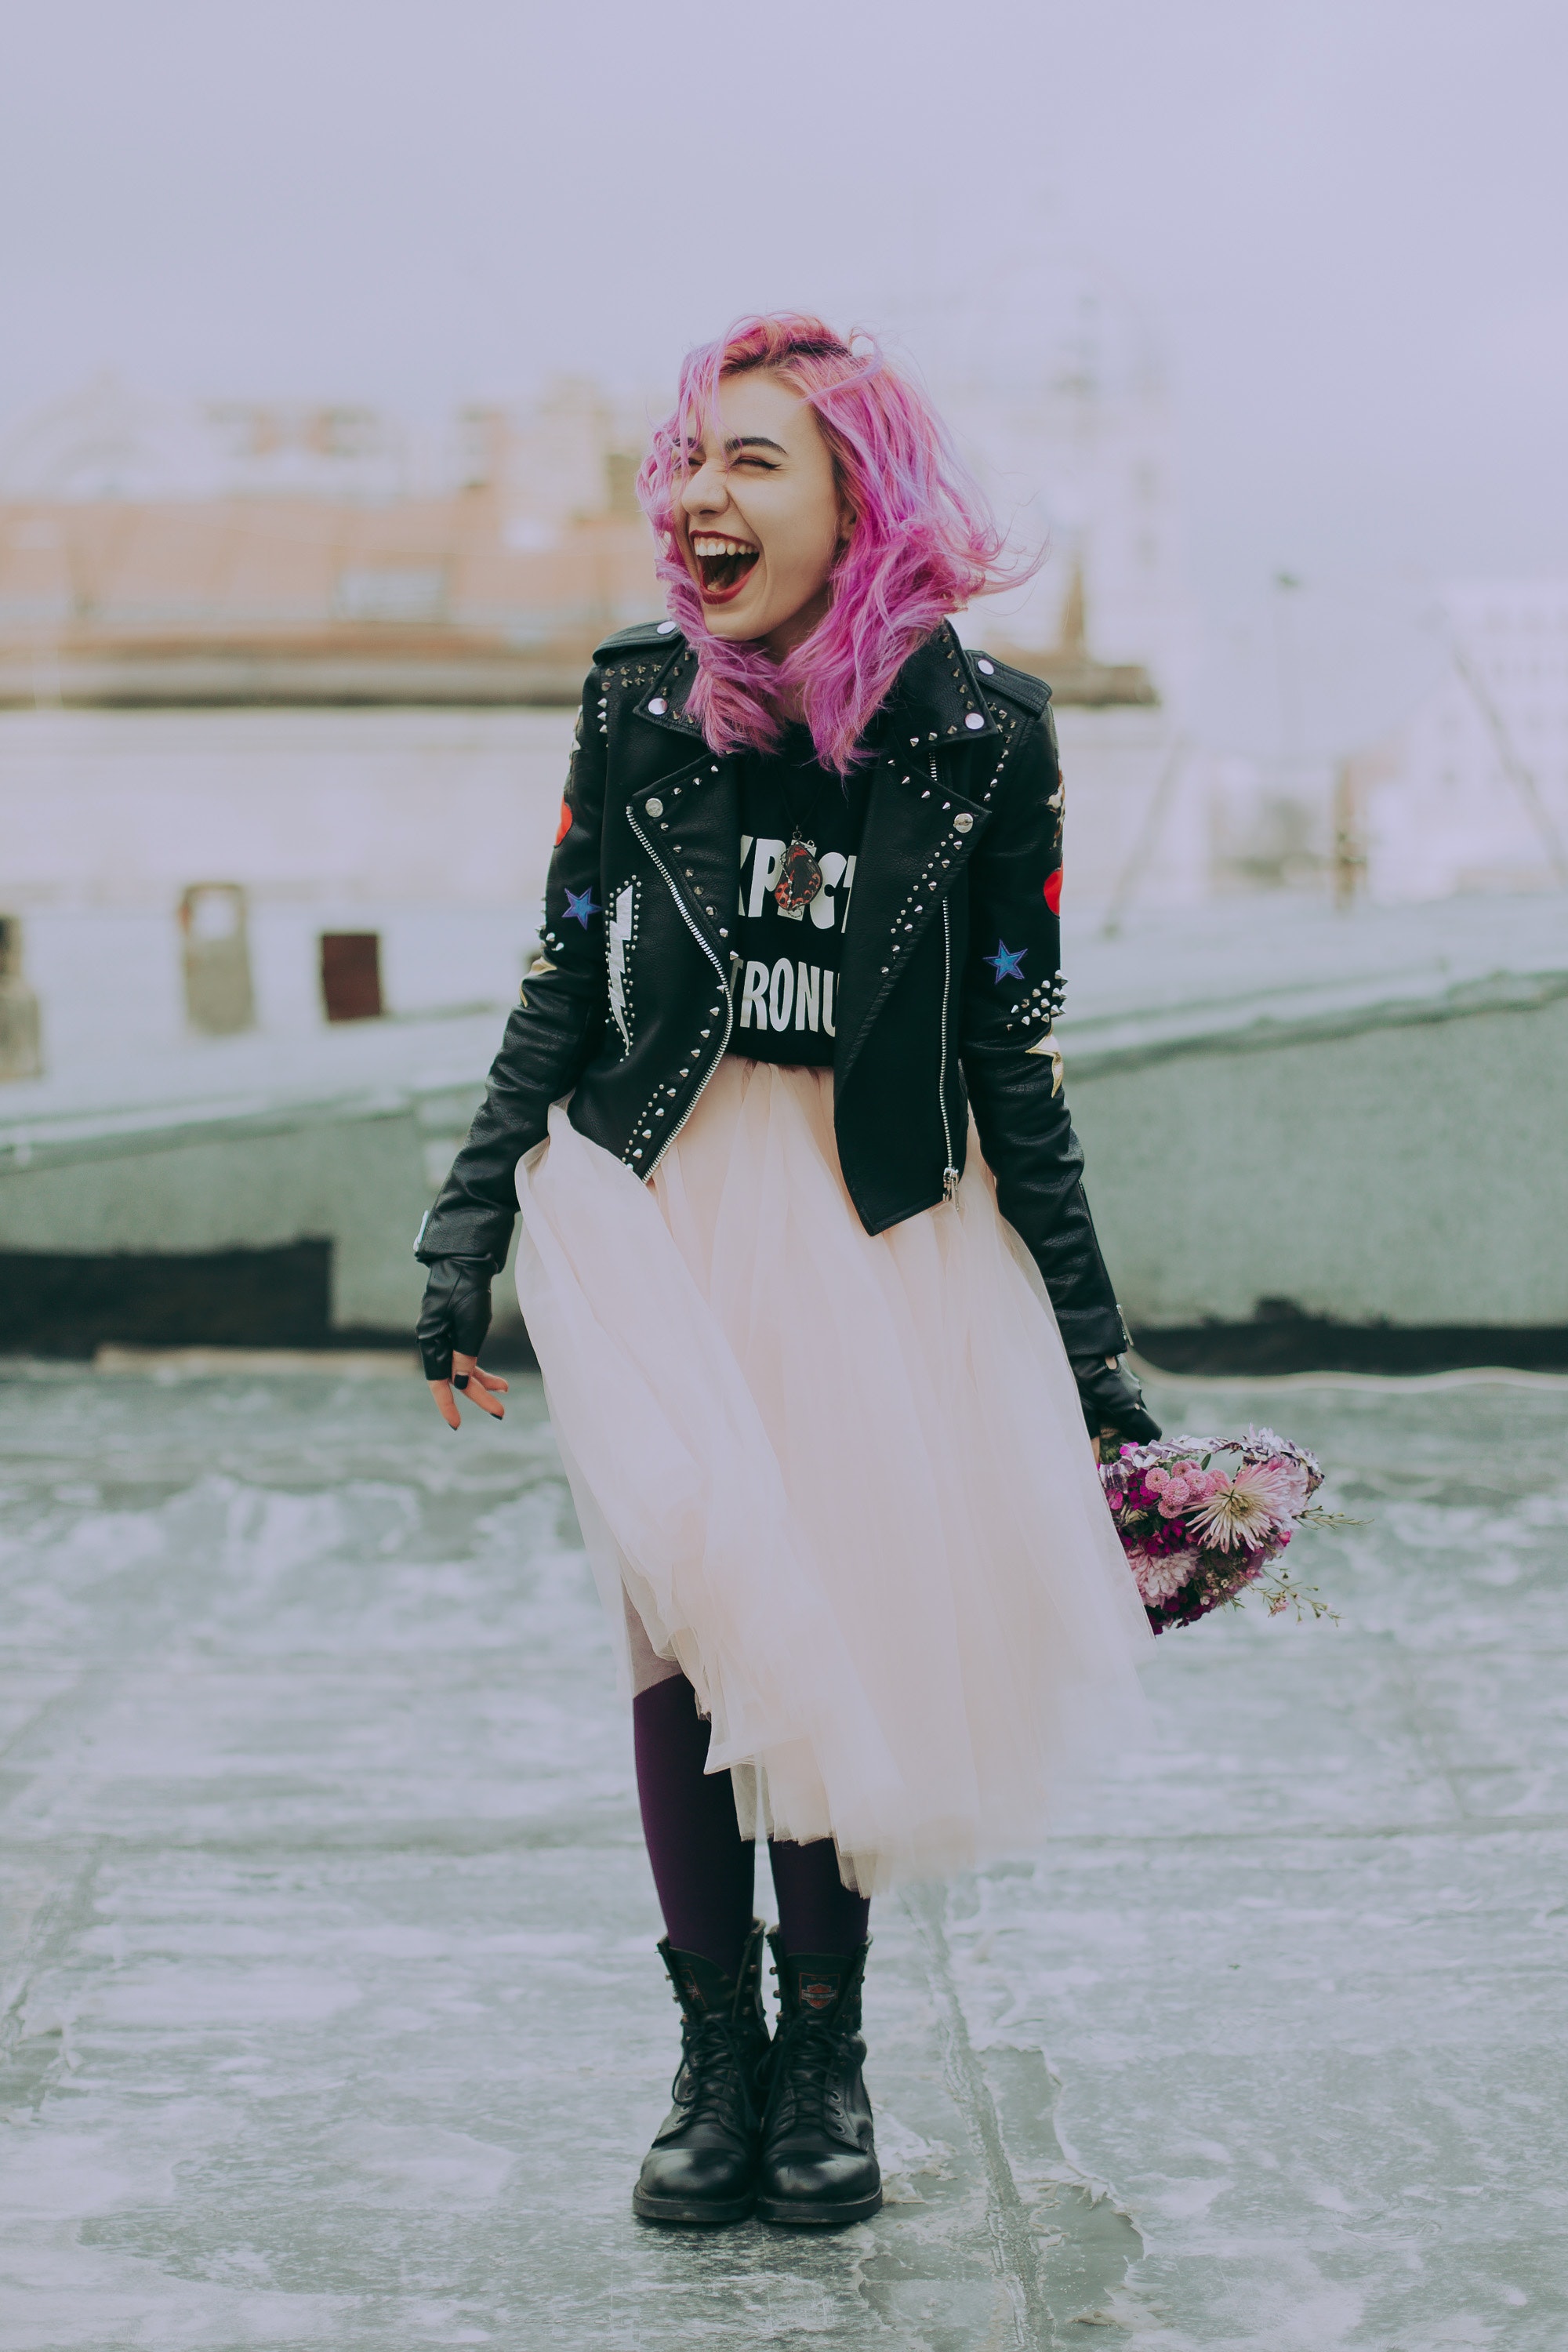
white, pink, fashion, skin, beauty, footwear, winter, leg, thigh, lip, joint, knee, blond, cool, jacket, outerwear, snow, freezing, costume, fur, cosplay, ice, fashion design, street fashion, style, shoe, sleeve